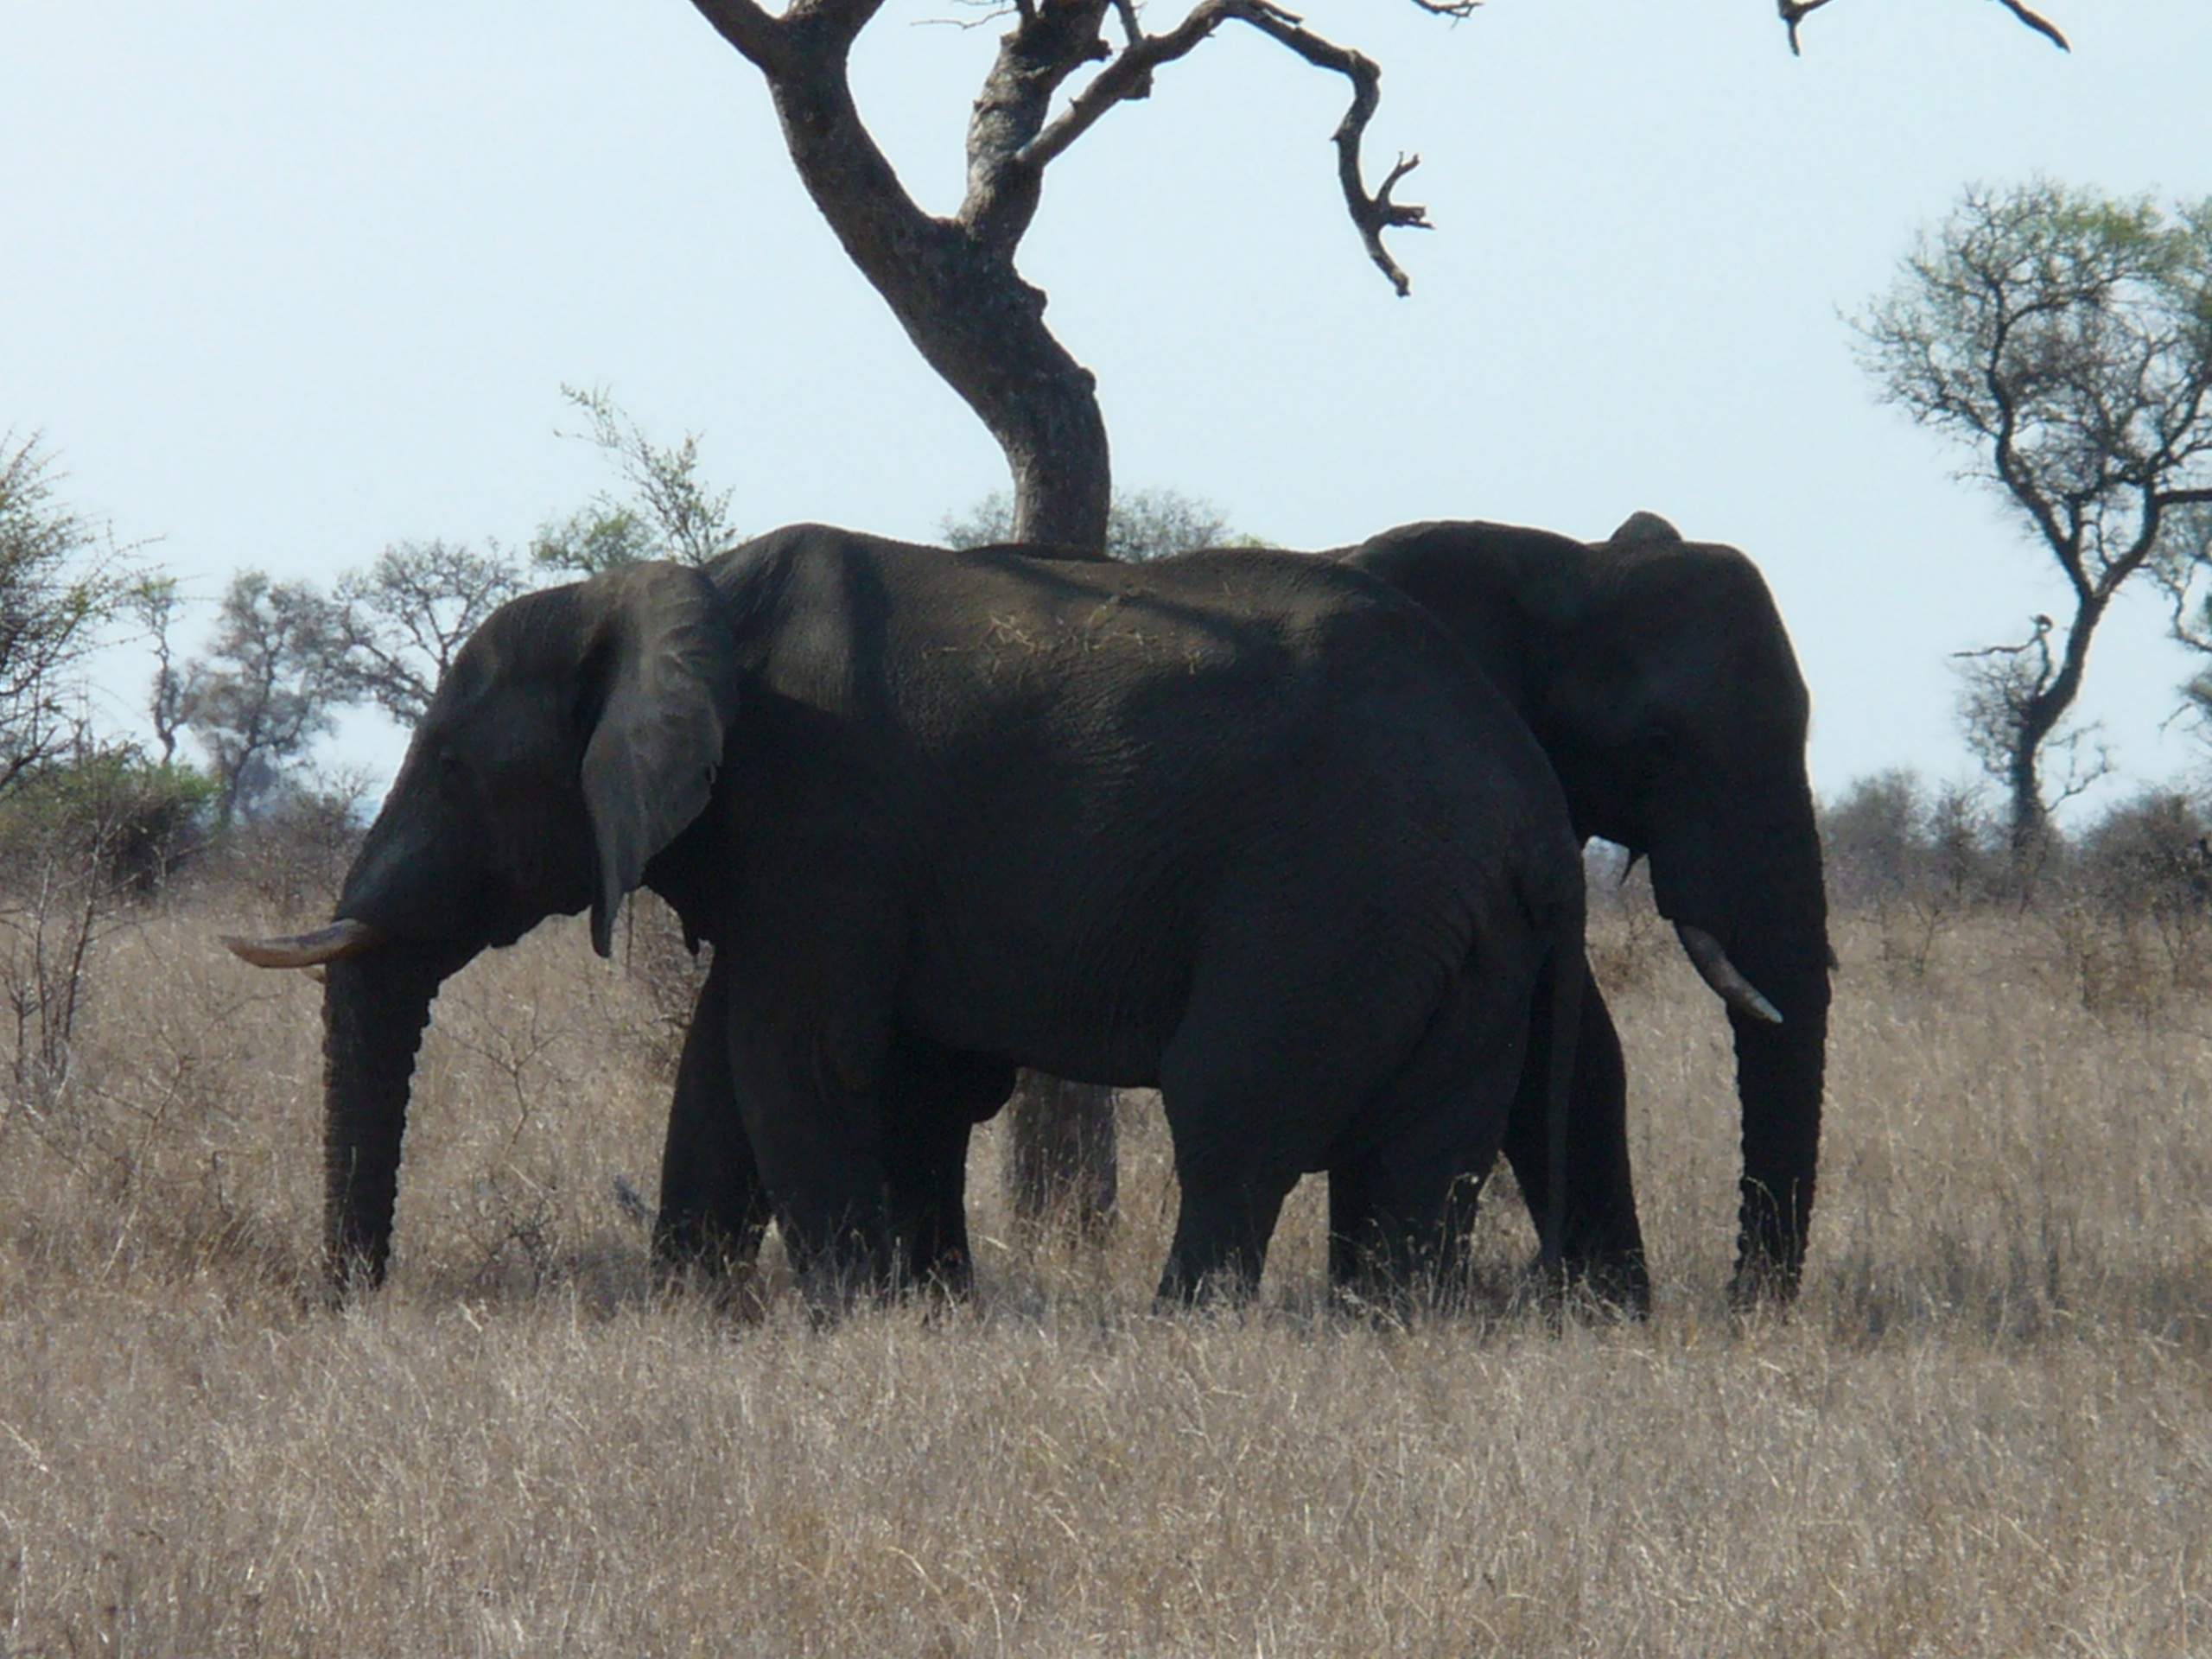
adventure, wildlife, holiday, mammal, fauna, savanna, elephant, safari, south africa, kruger park, indian elephant, african elephant, elephants and mammoths